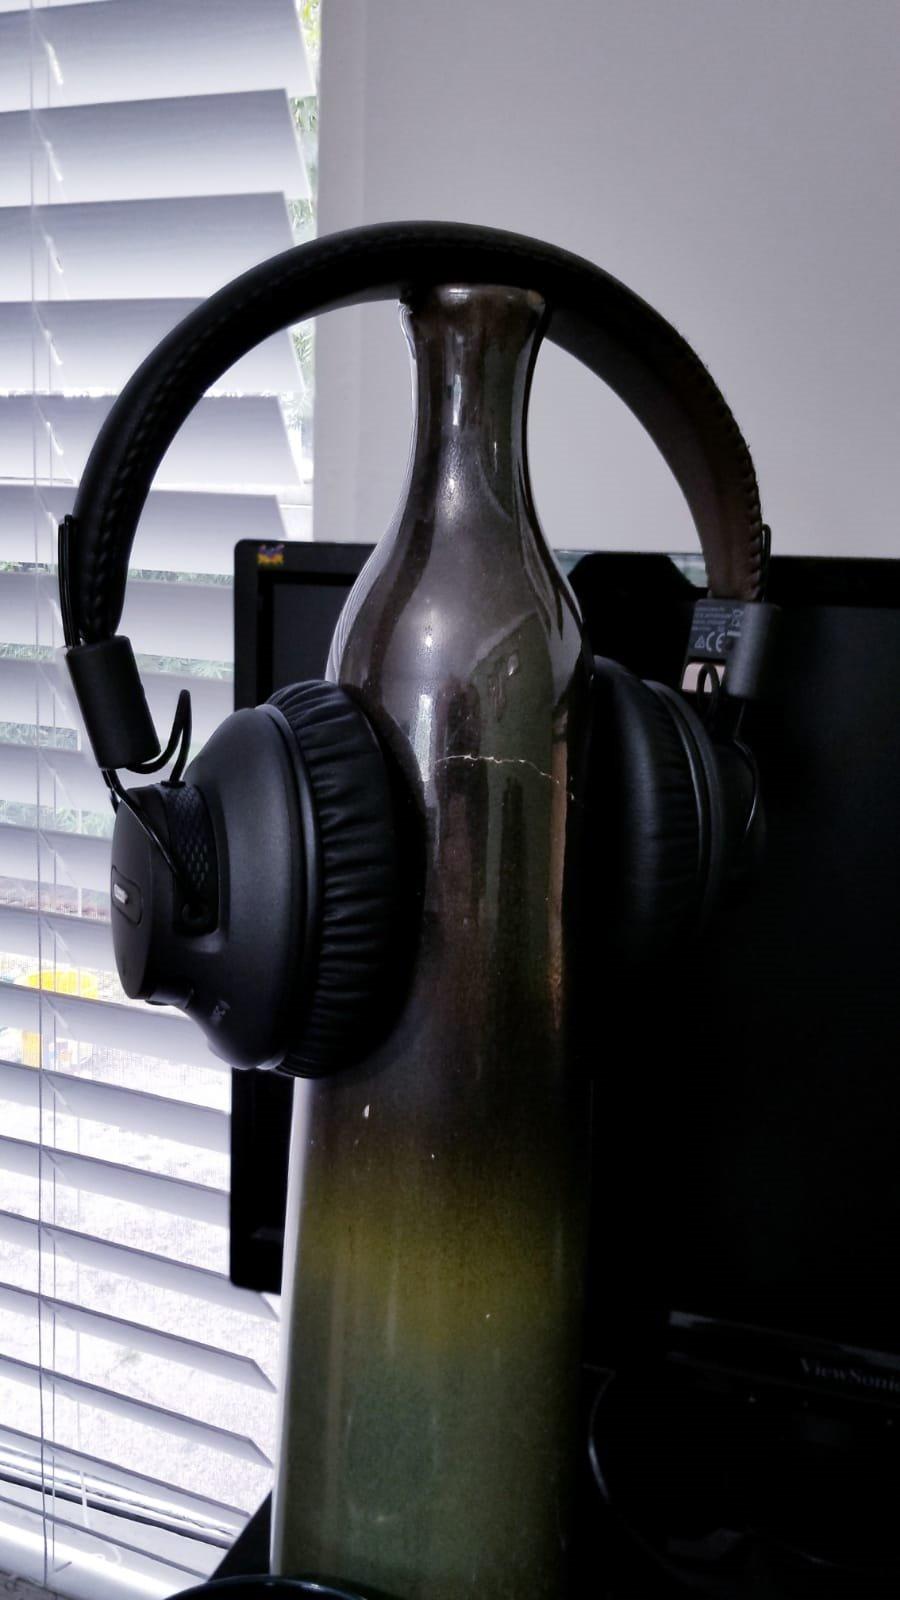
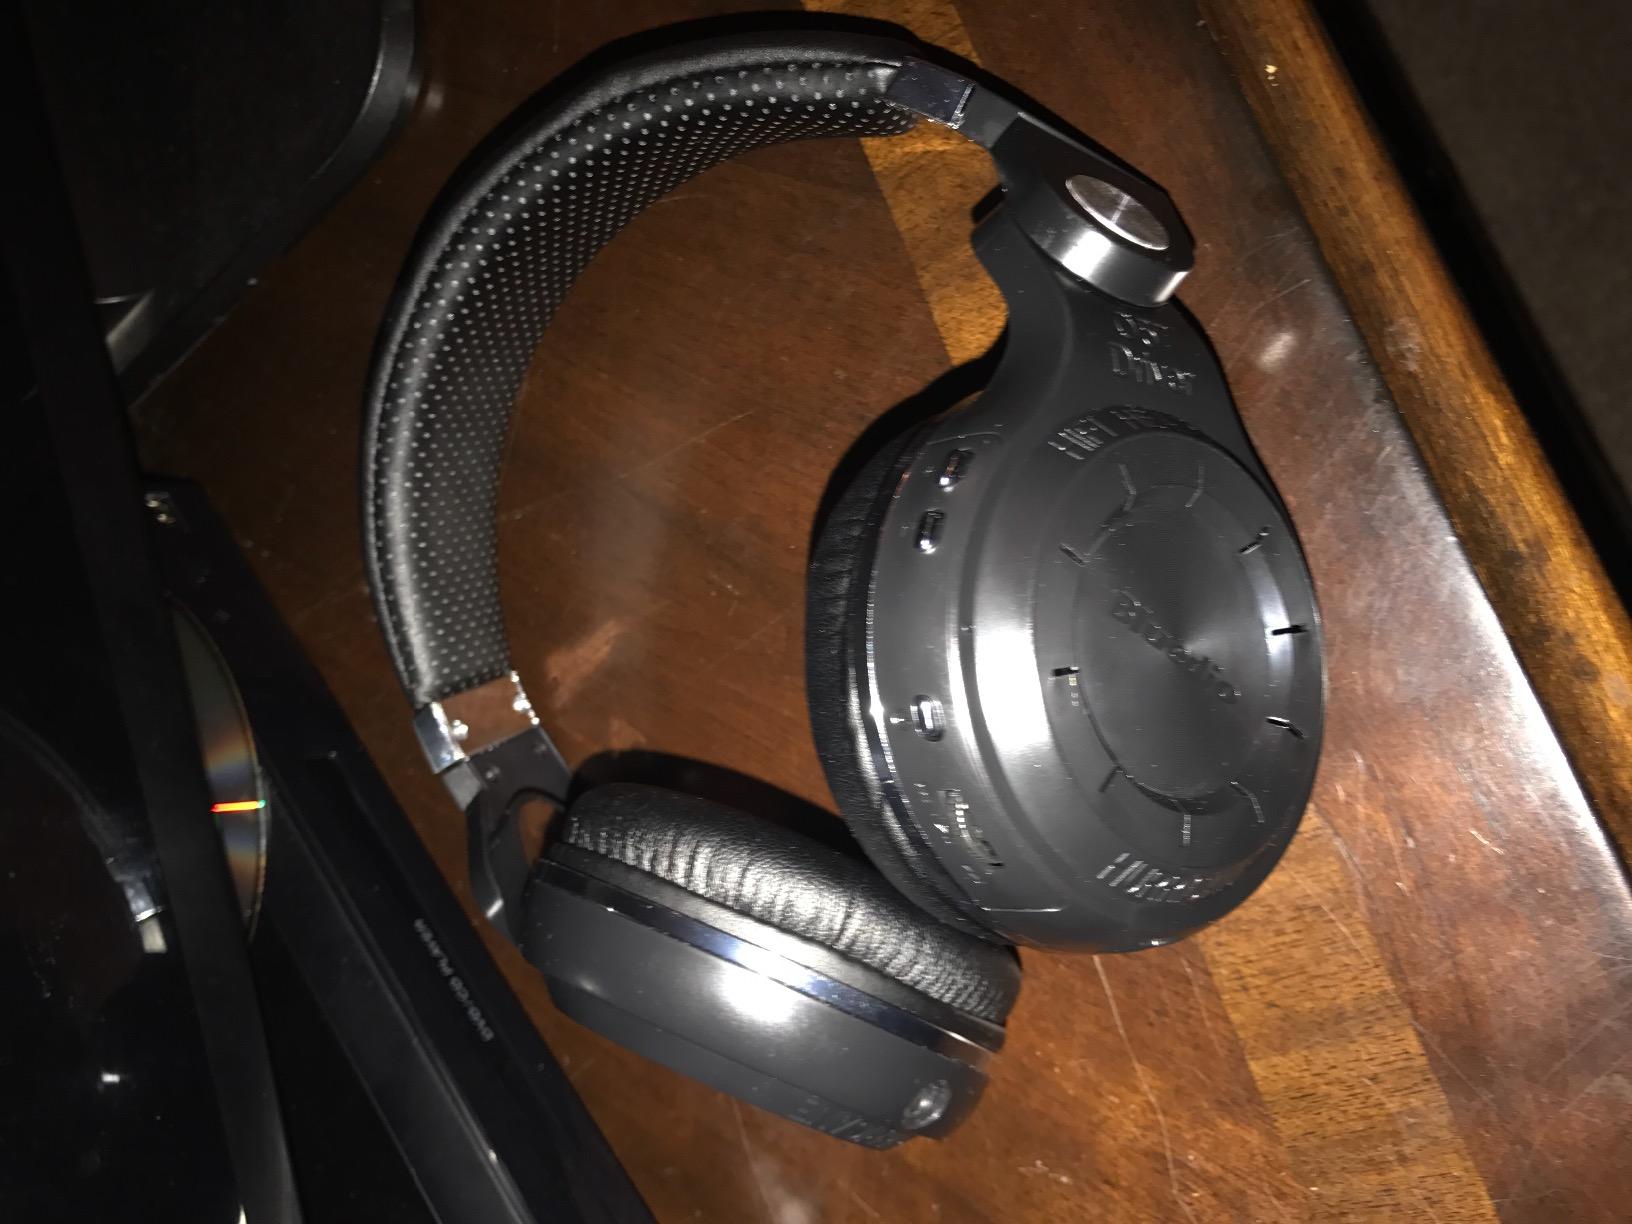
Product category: headphones
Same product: no